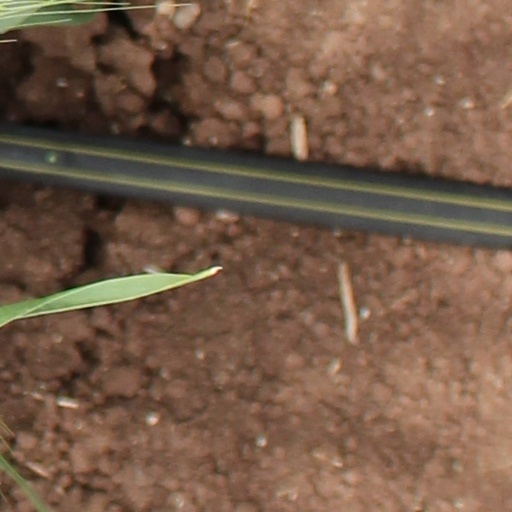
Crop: wheat